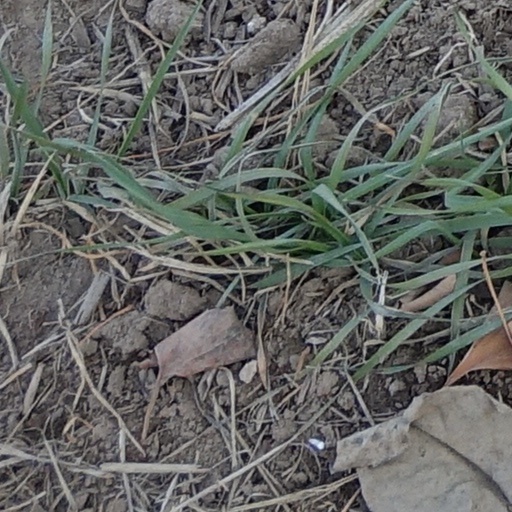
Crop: wheat